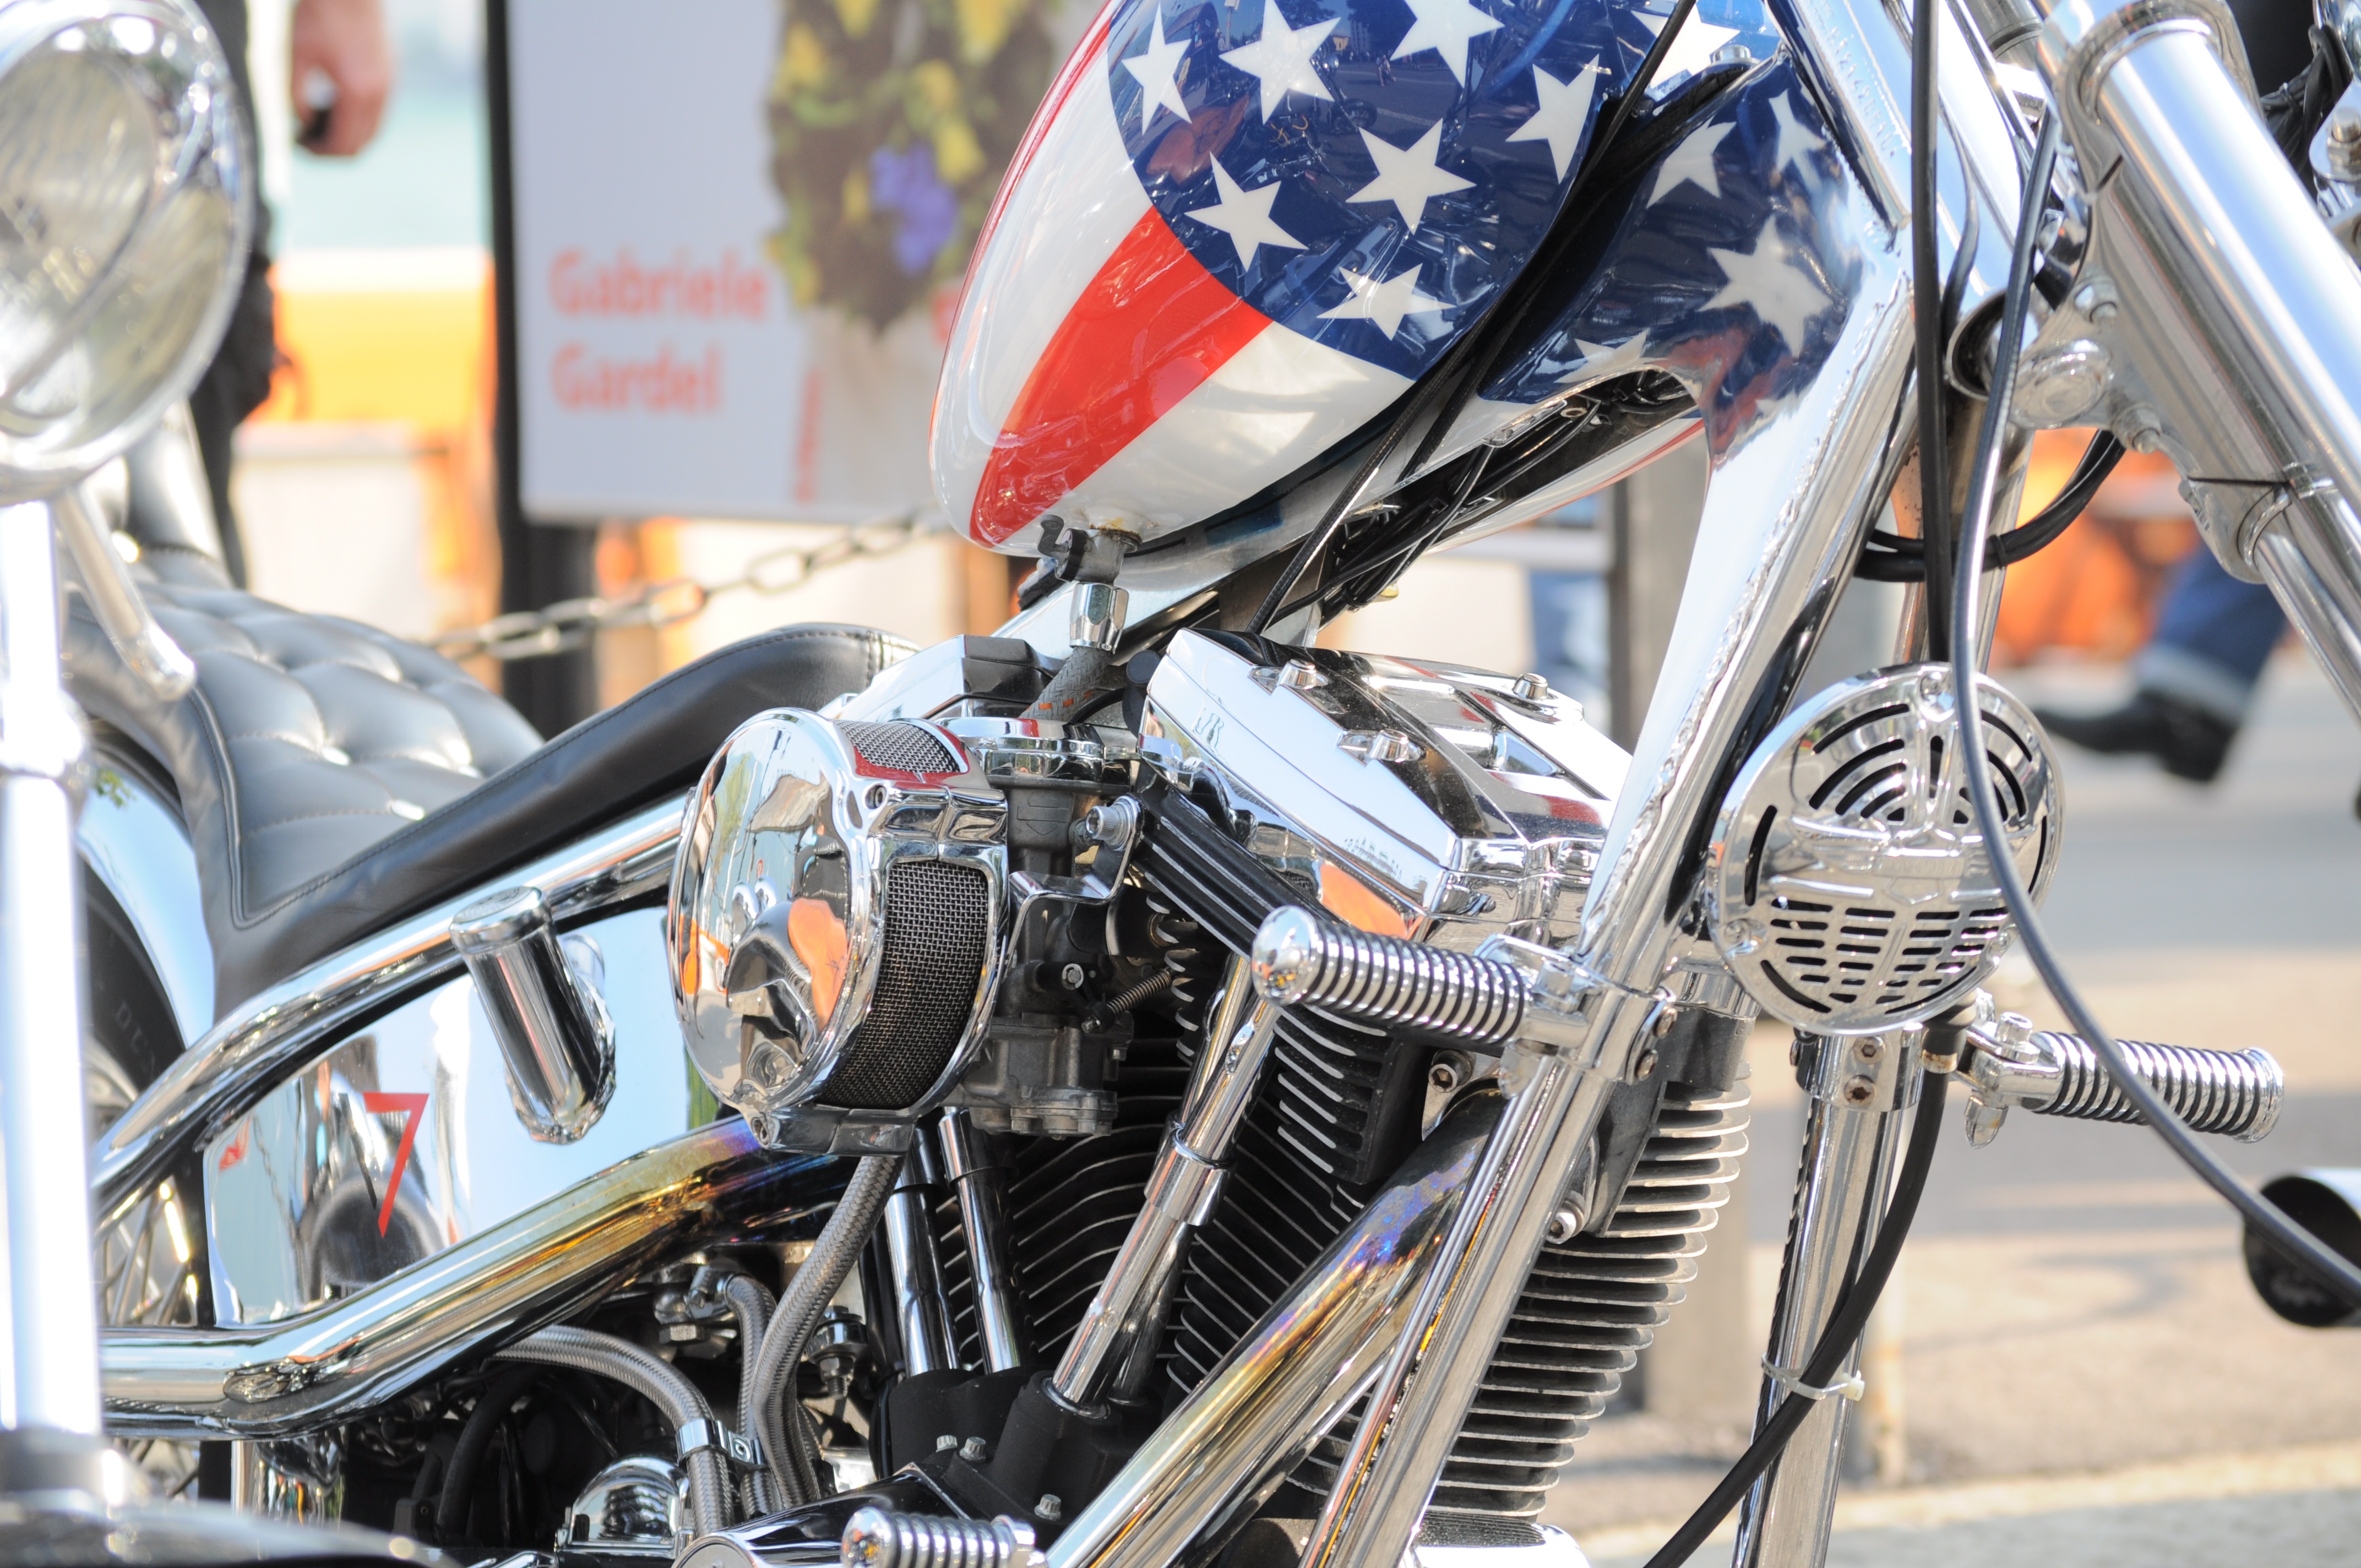
vehicle, motorcycle, moto, switzerland, bikers, chopper, harley davidson, cruiser, motorcycling, land vehicle